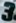
Number: 3